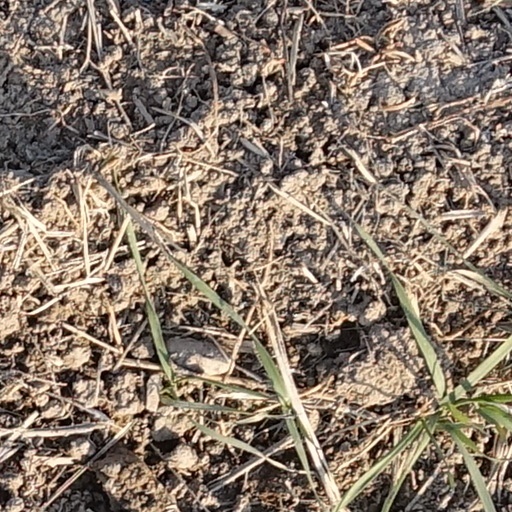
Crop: wheat